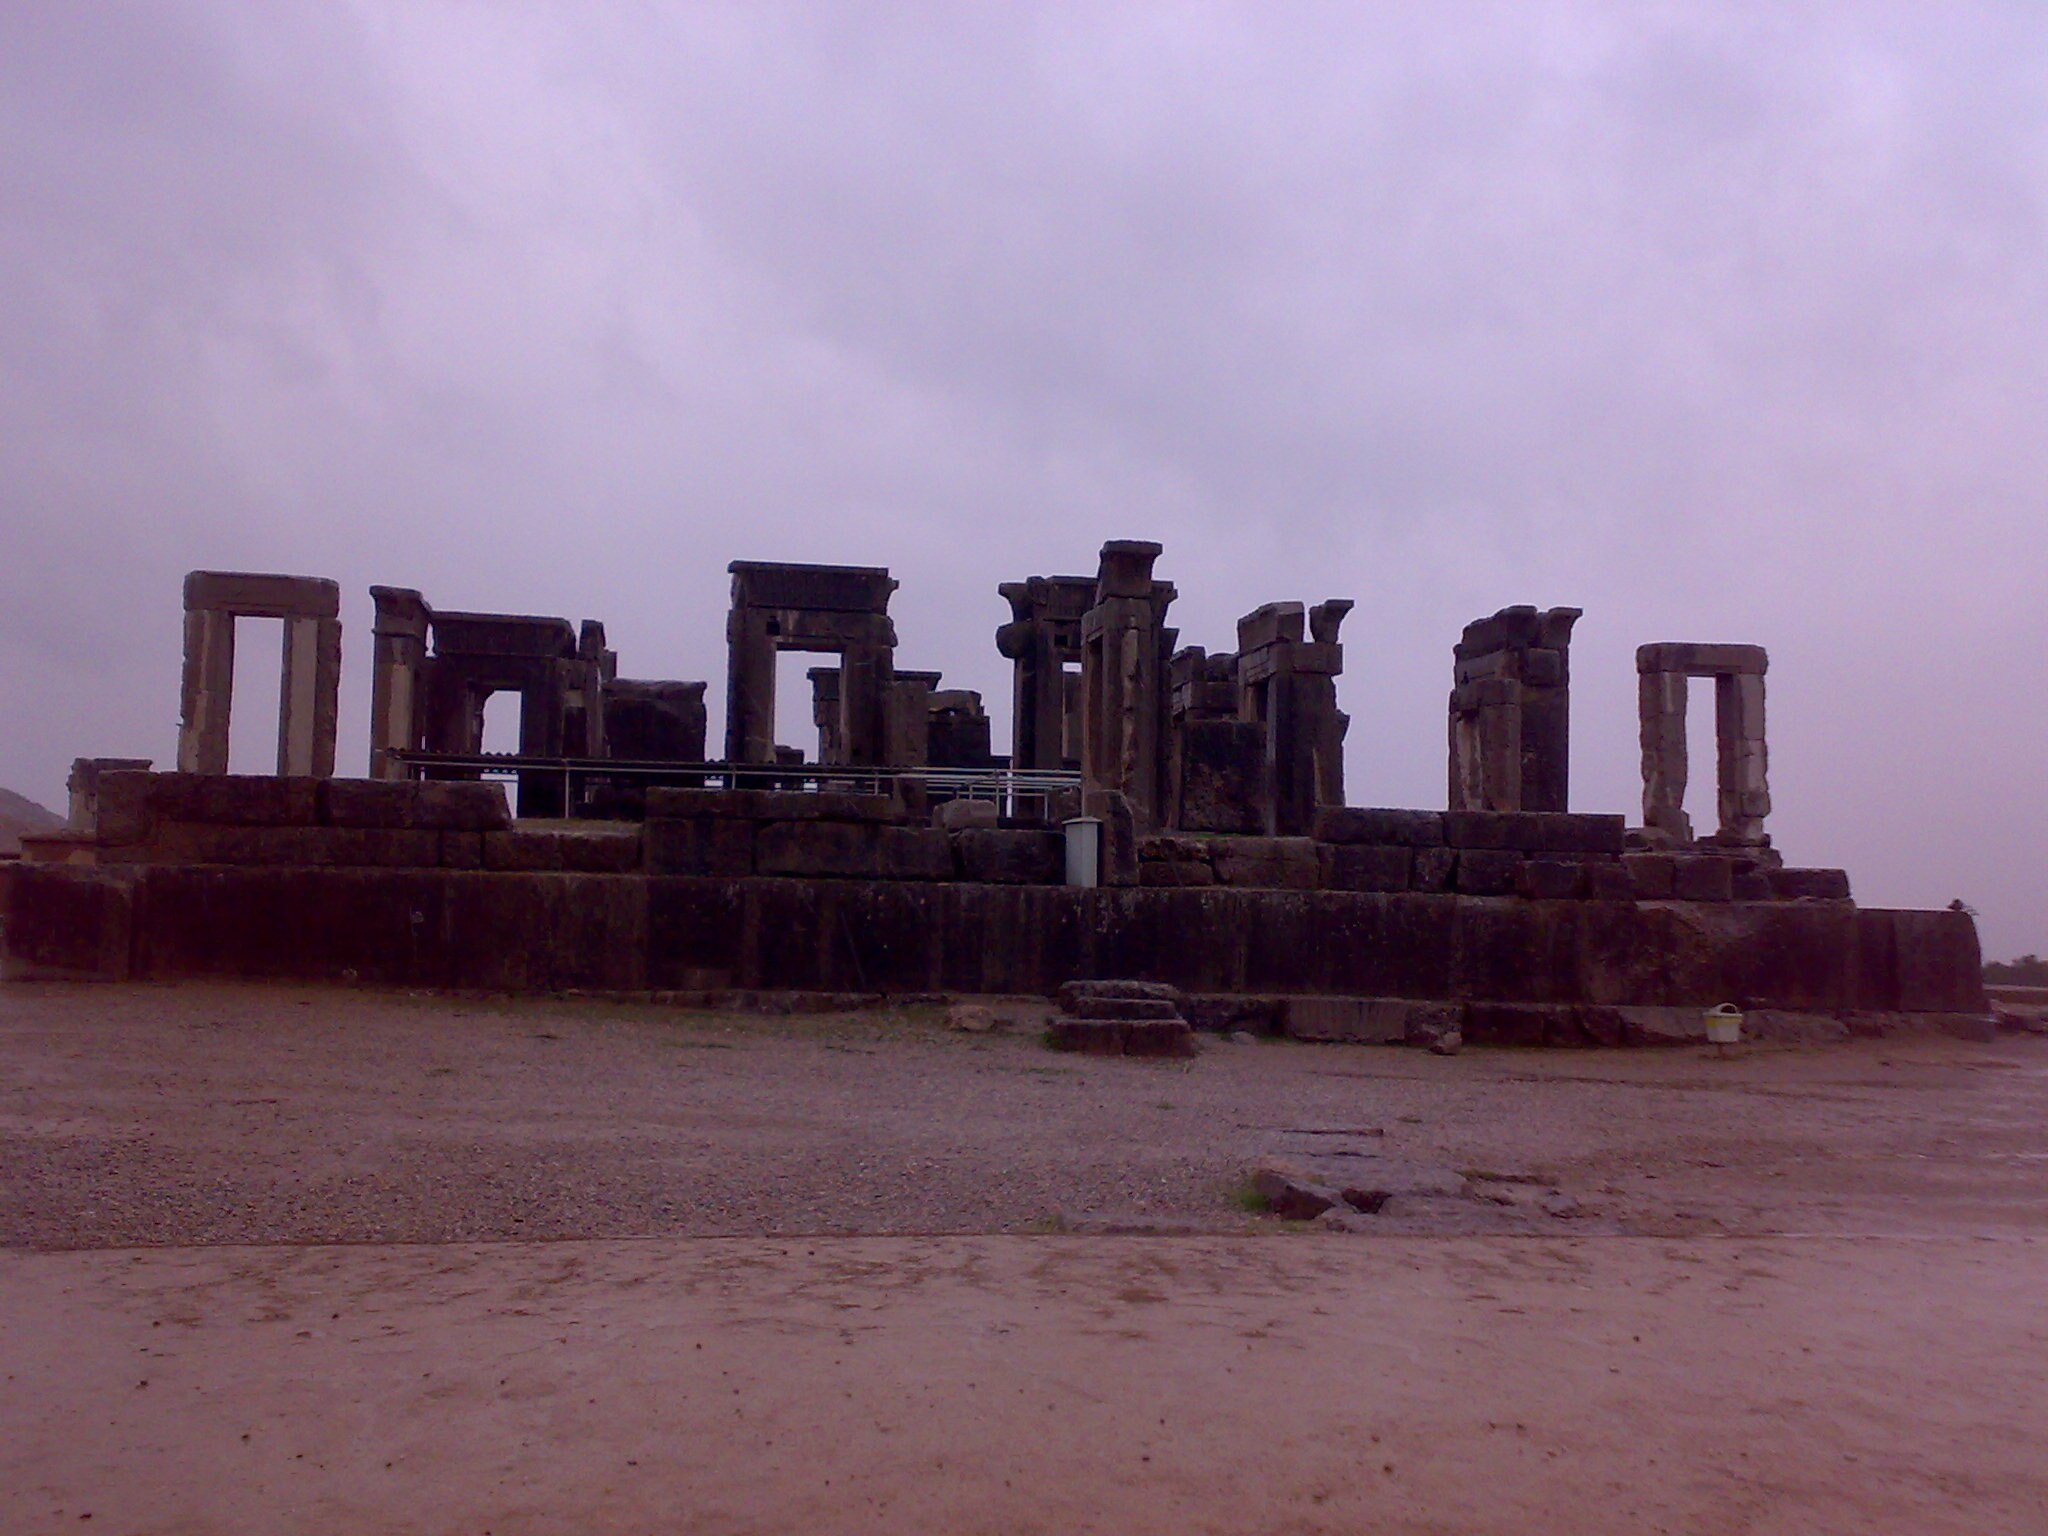
Title: 3تخت جمشید- کاخ آپادانا
Date: 2010-02-04 15:19:23
Categories: Palace of Darius I in Persepolis, Self-published work, Cultural heritage monuments in Iran with known IDs, Uploaded via Campaign:wlm-ir, Images from Wiki Loves Monuments in Marvdasht, 2010 in Persepolis